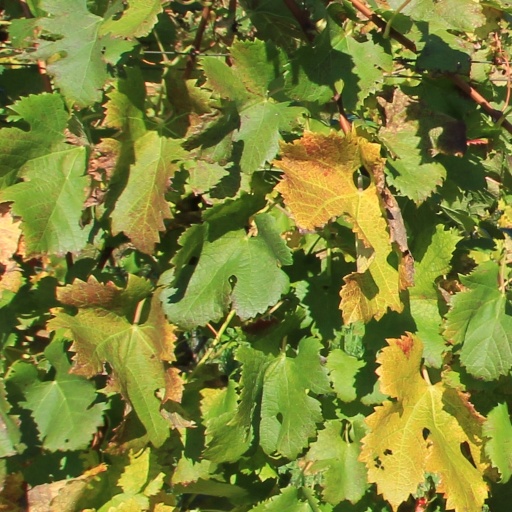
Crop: grape